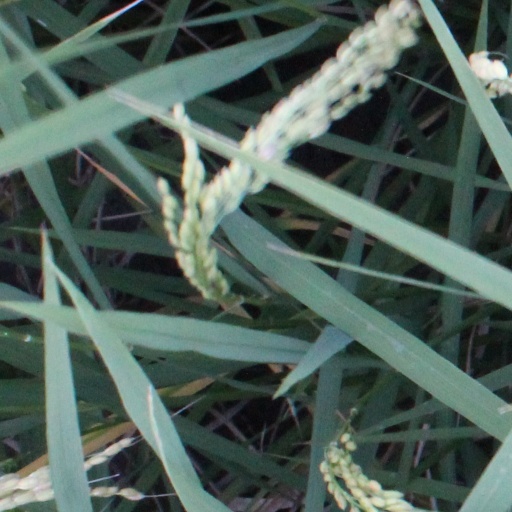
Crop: rice